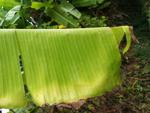
Label: xamthomonas